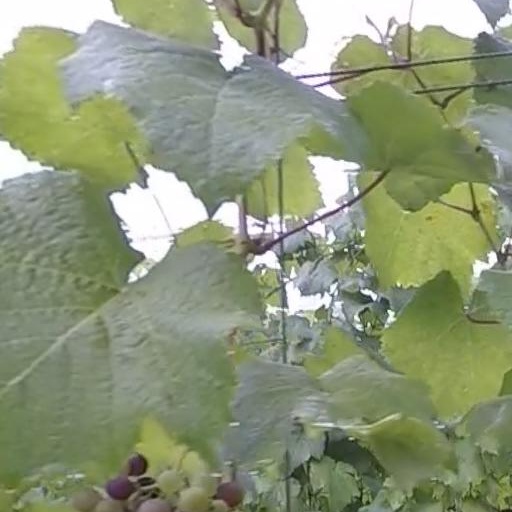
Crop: grape